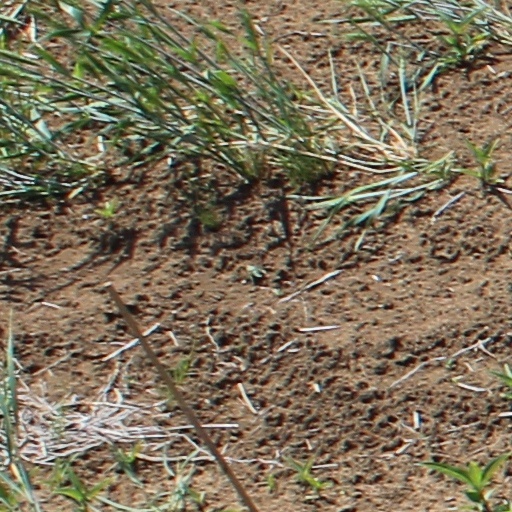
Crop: wheat